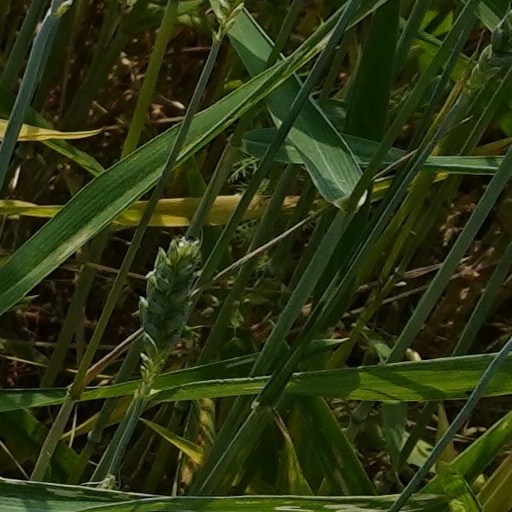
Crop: wheat